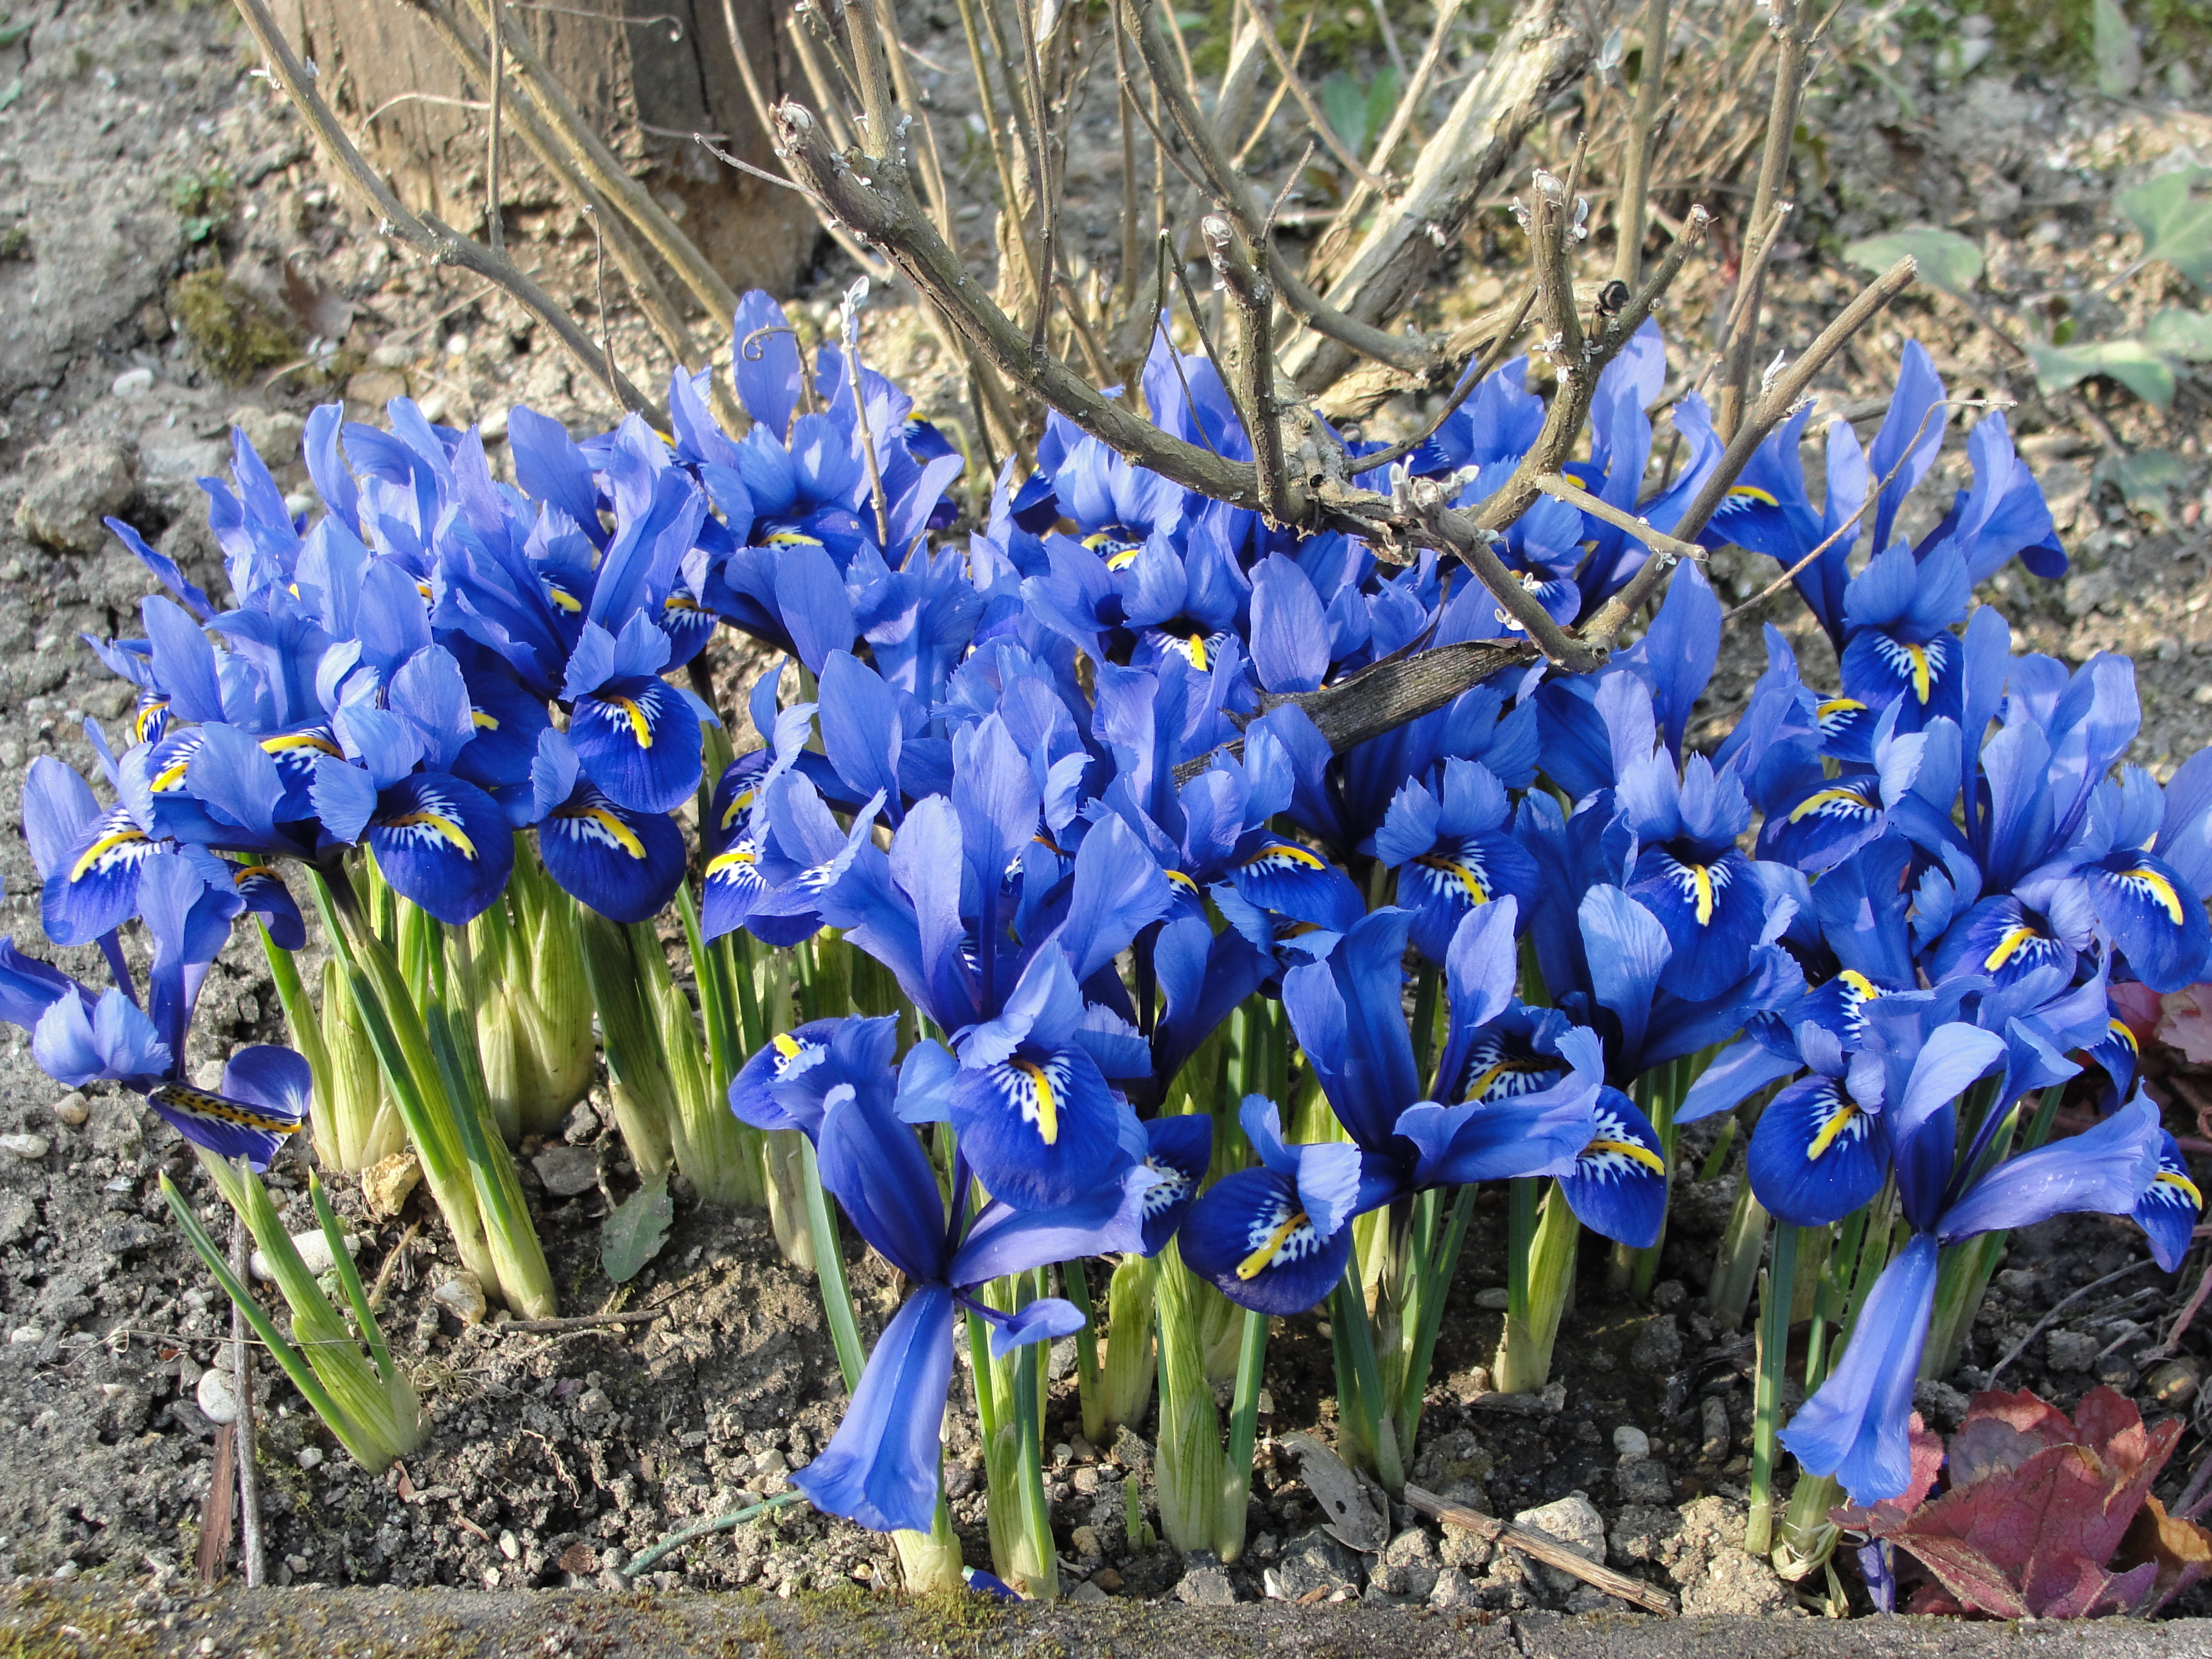
flower, plant, flowering plant, flora, spring, iris, iris family, gentian family, seed plant, scilla